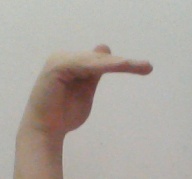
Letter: khaa